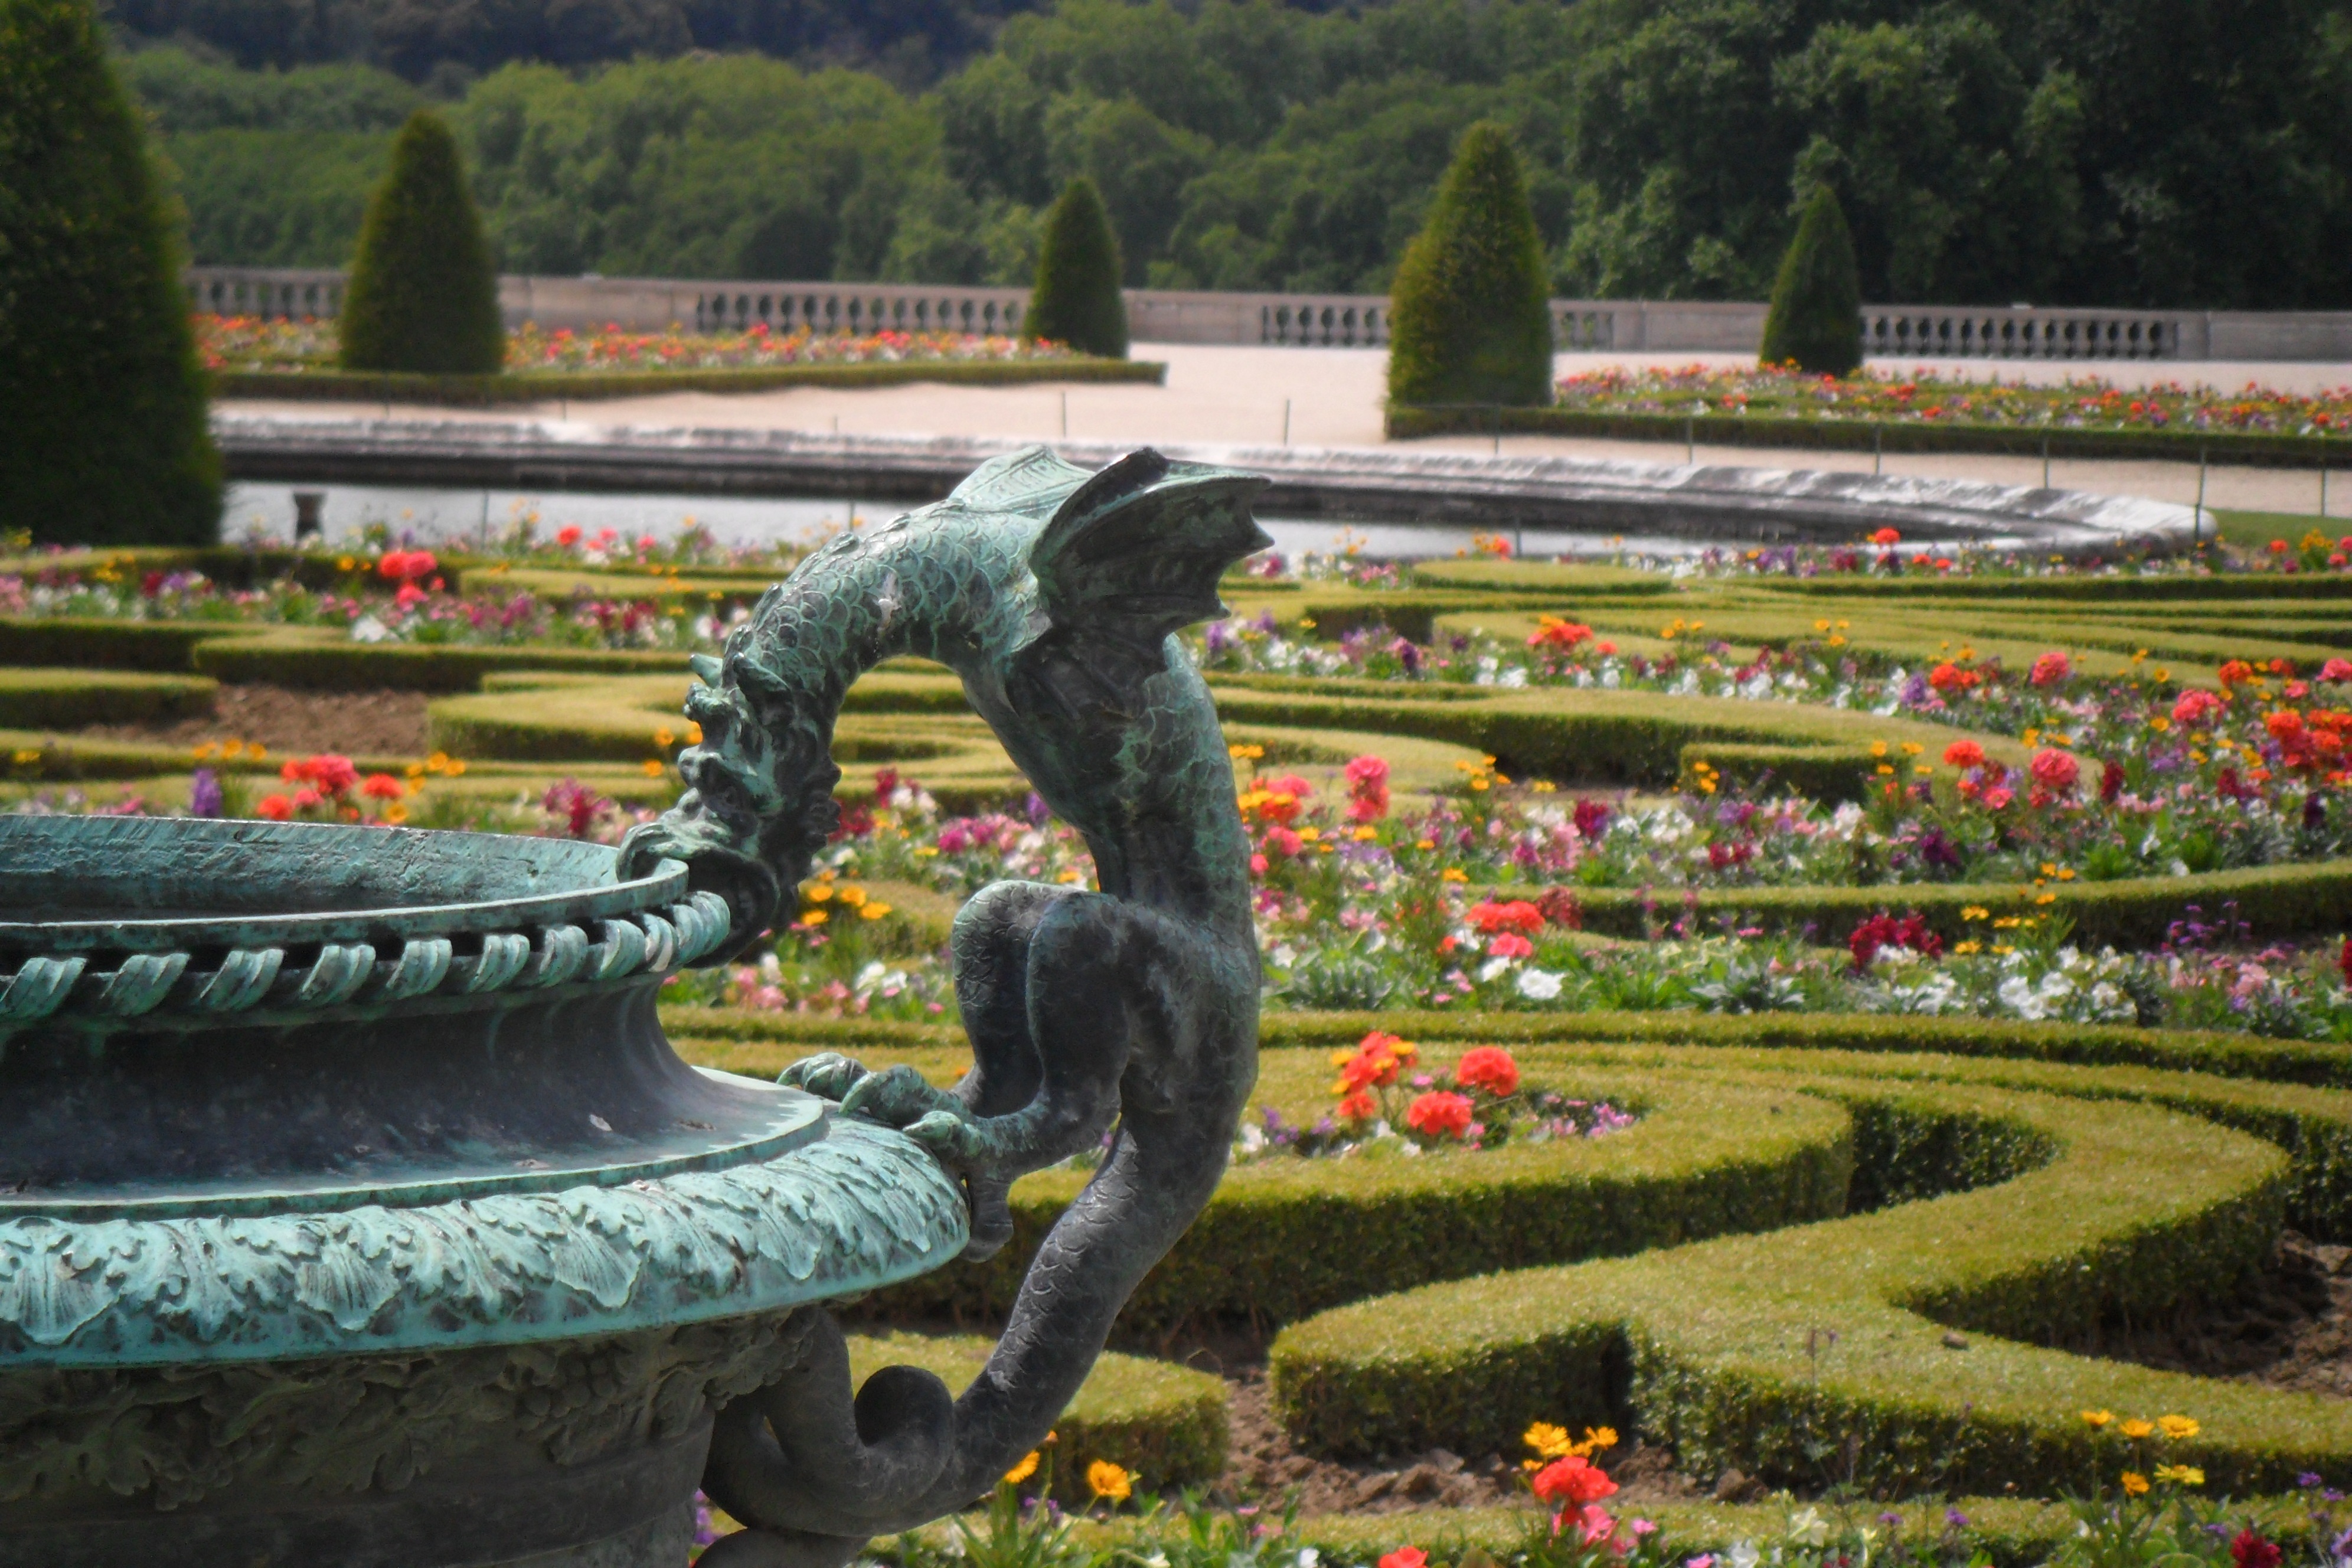
nature, flower, view, alley, france, vase, park, garden, ornament, flowers, flower pot, jug, sculpture, memorial, fountain, dragon, flowerbed, race track, botanical garden, versailles, hedge, alleys, cis